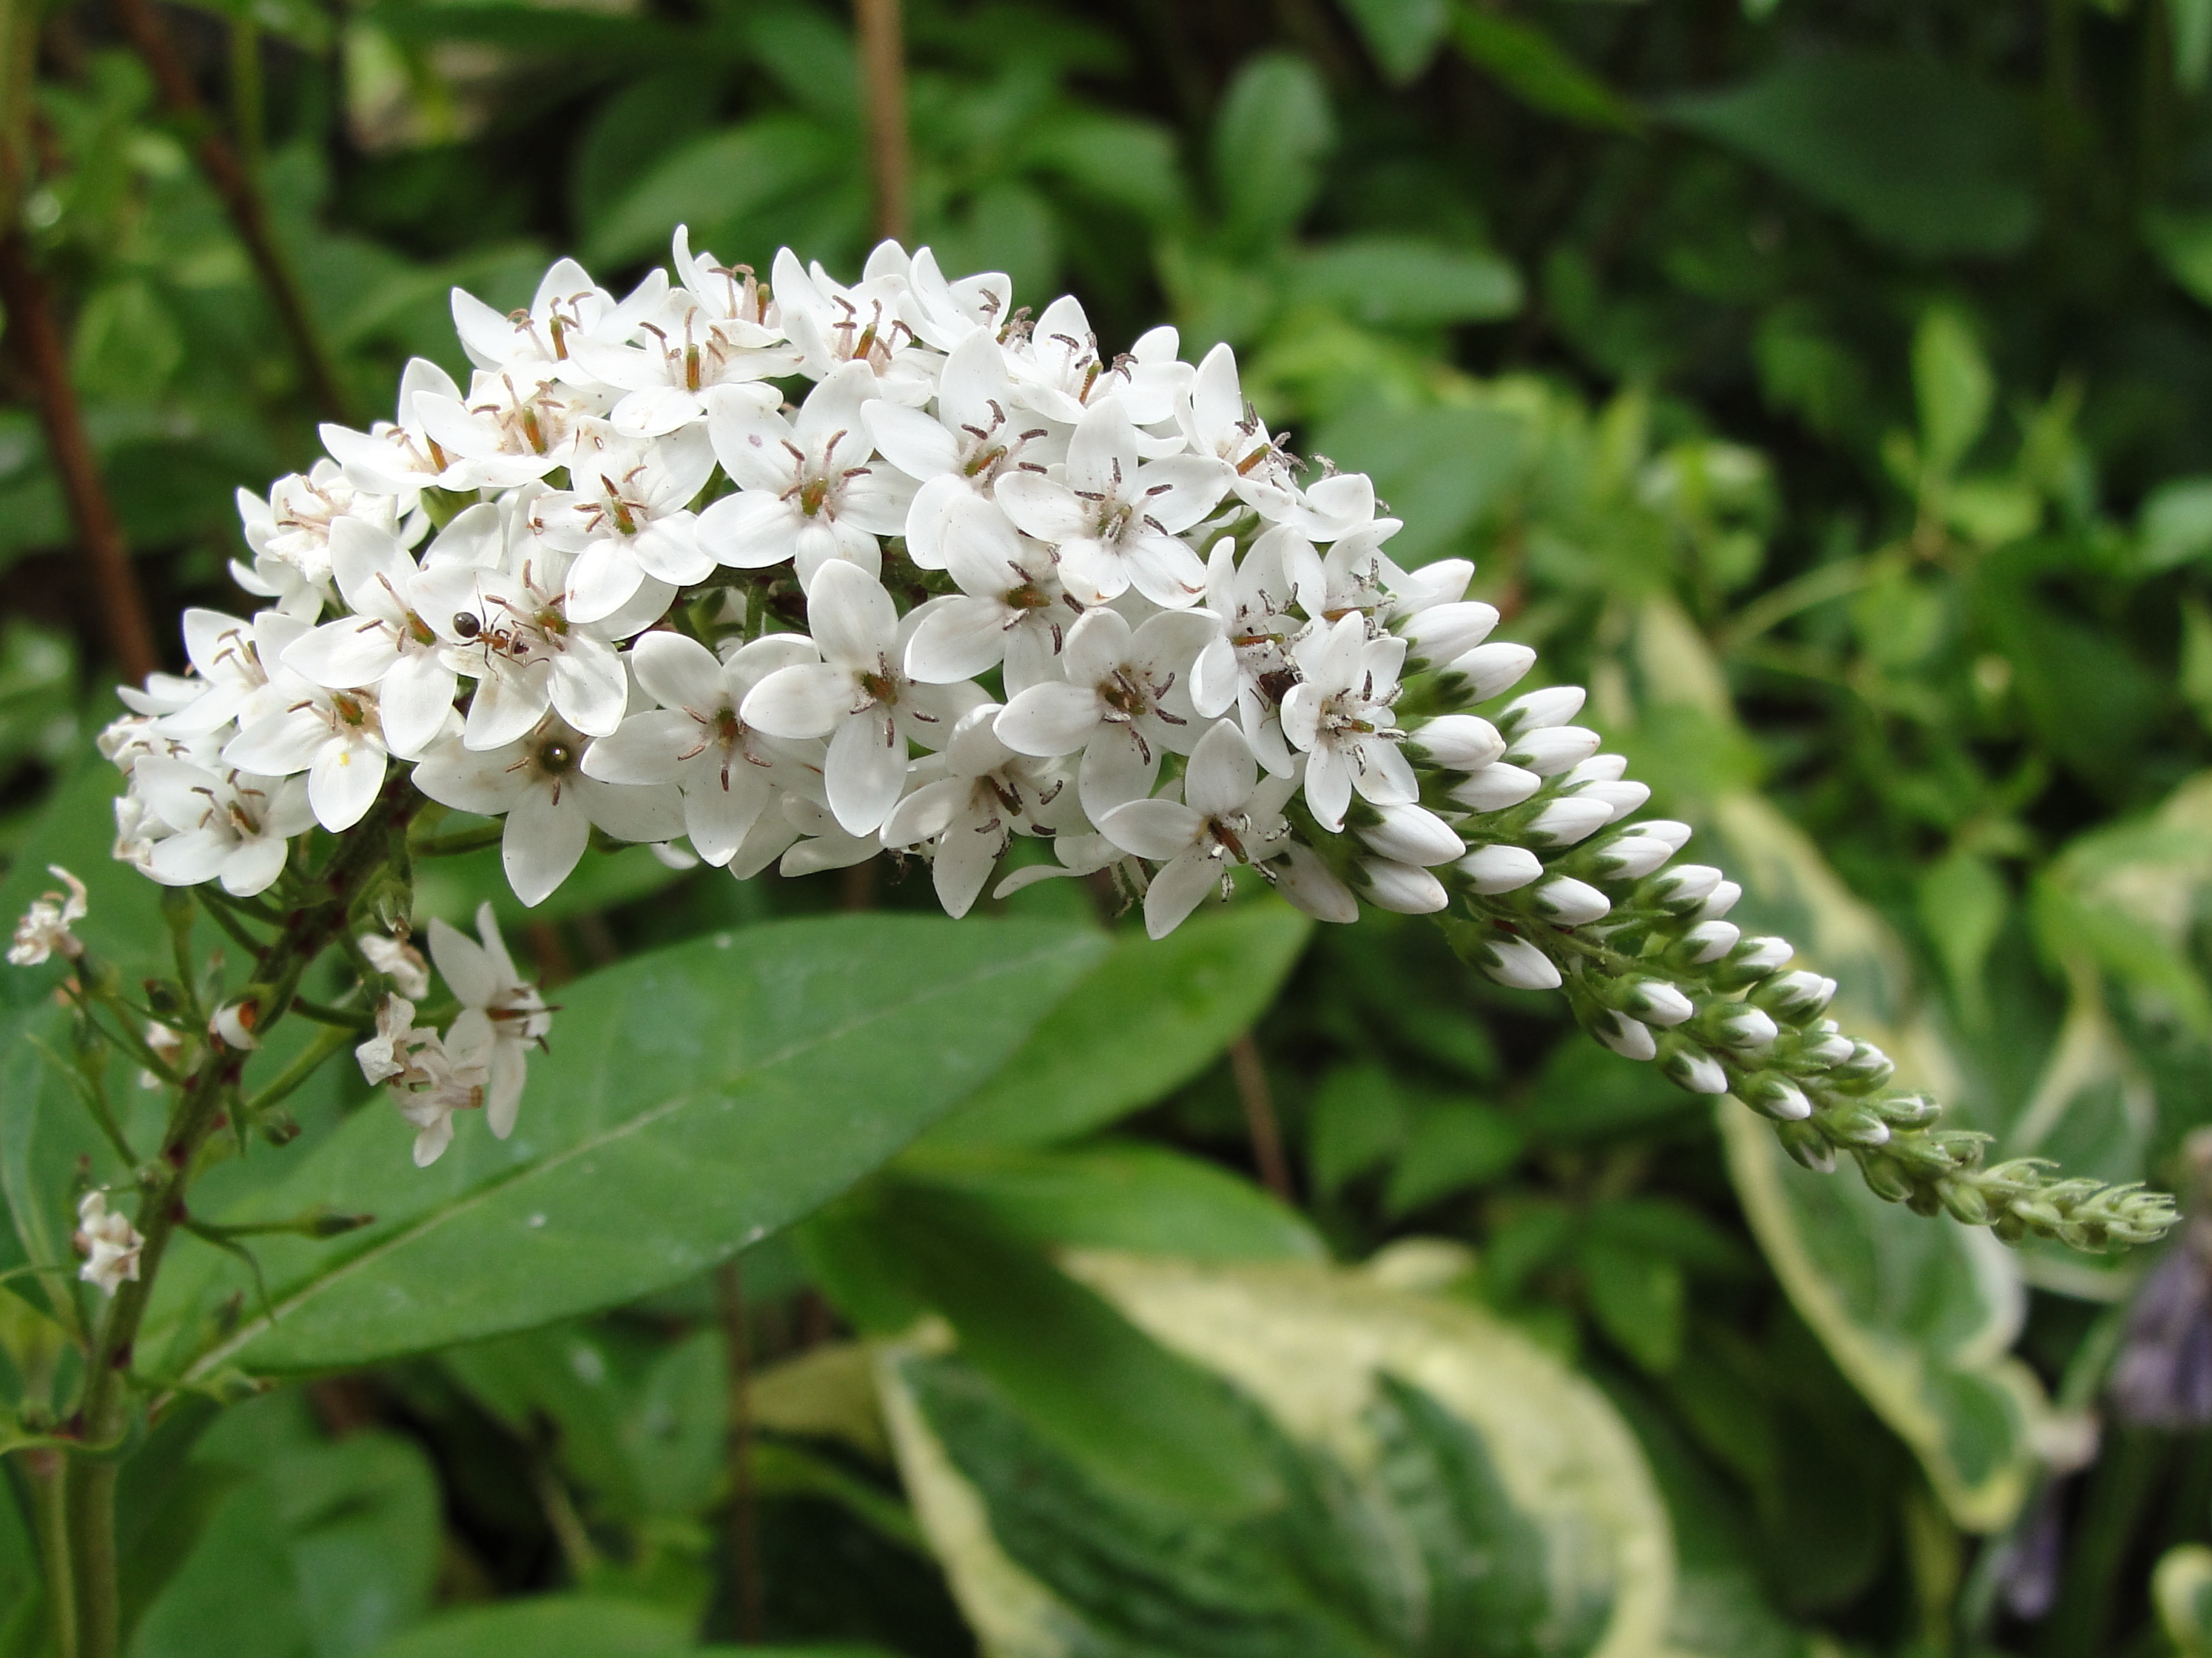
gooseneck loosestrife, plant, lilac, nannyberry, flower, viburnum, shrub, spring, subshrub, meadowsweet